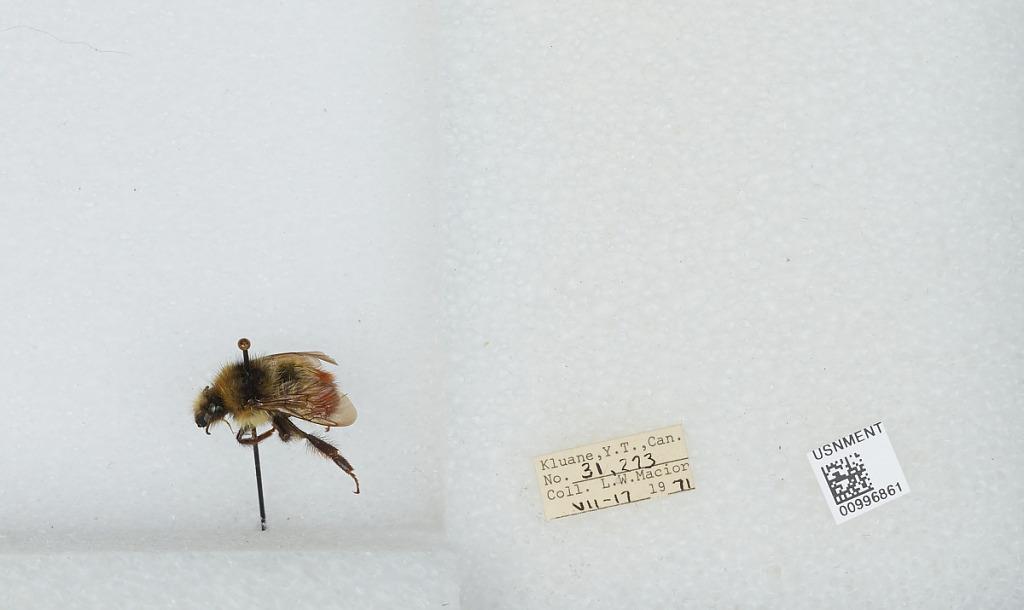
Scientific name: Bombus (Pyrobombus) flavifrons Cresson
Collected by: L. Macior
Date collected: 1971-7-17
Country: Canada
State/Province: Yukon Territory
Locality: Kluane
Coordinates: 60.75, -139.5